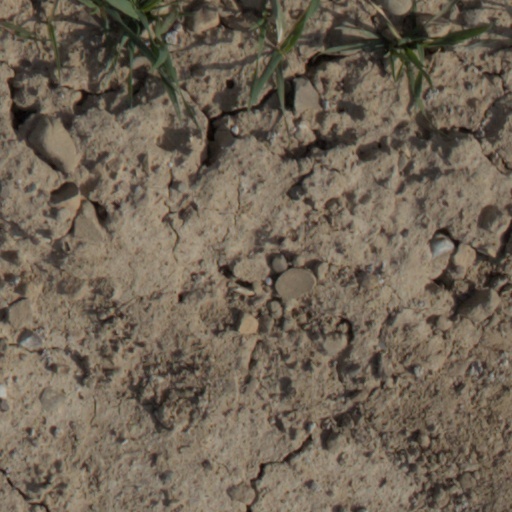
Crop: wheat